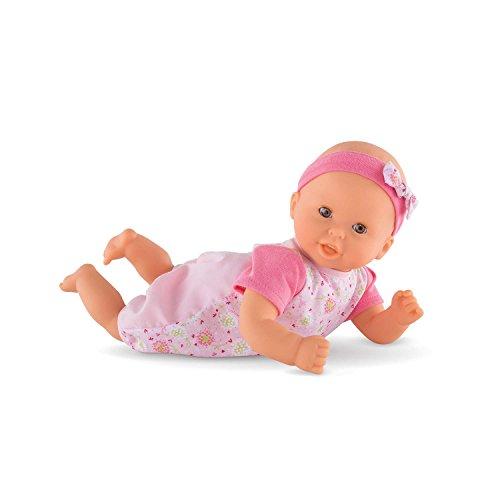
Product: Corolle Mon Premier Poupon Bebe Calin - Loving & Mélodies - Interactive Talking Toy Baby Doll
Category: Toys & Games | Dolls & Accessories | Dolls
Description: Bébé Calin loving and melodies is a 12-inch lively interactive small doll with 7 functions.
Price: $44.94
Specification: ProductDimensions:4.3x9.1x13.4inches|ItemWeight:13.4ounces|ShippingWeight:1.46pounds(Viewshippingratesandpolicies)|DomesticShipping:ItemcanbeshippedwithinU.S.|InternationalShipping:ThisitemcanbeshippedtoselectcountriesoutsideoftheU.S.LearnMore|ASIN:B078HW68PW|Itemmodelnumber:FPJ95|Manufacturerrecommendedage:18months-13years|Batteries:3LR44batteriesrequired.(included)